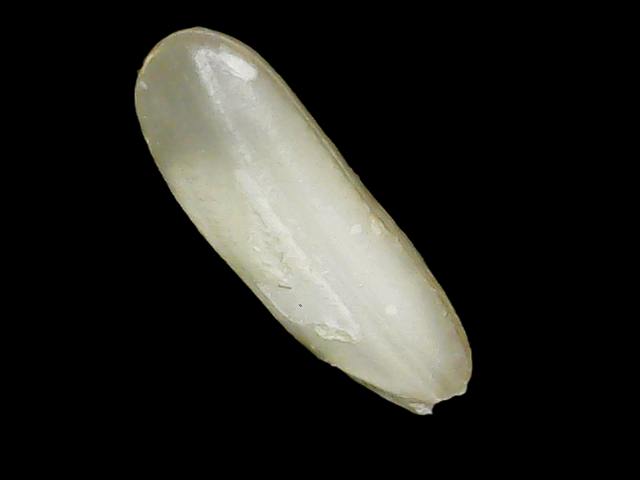
Rice variety: Binadhan24